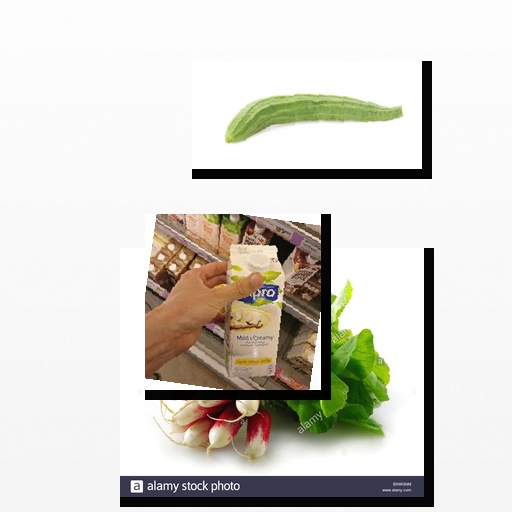
Food items: vanilla_soyghurt, radish, ridge_gourd